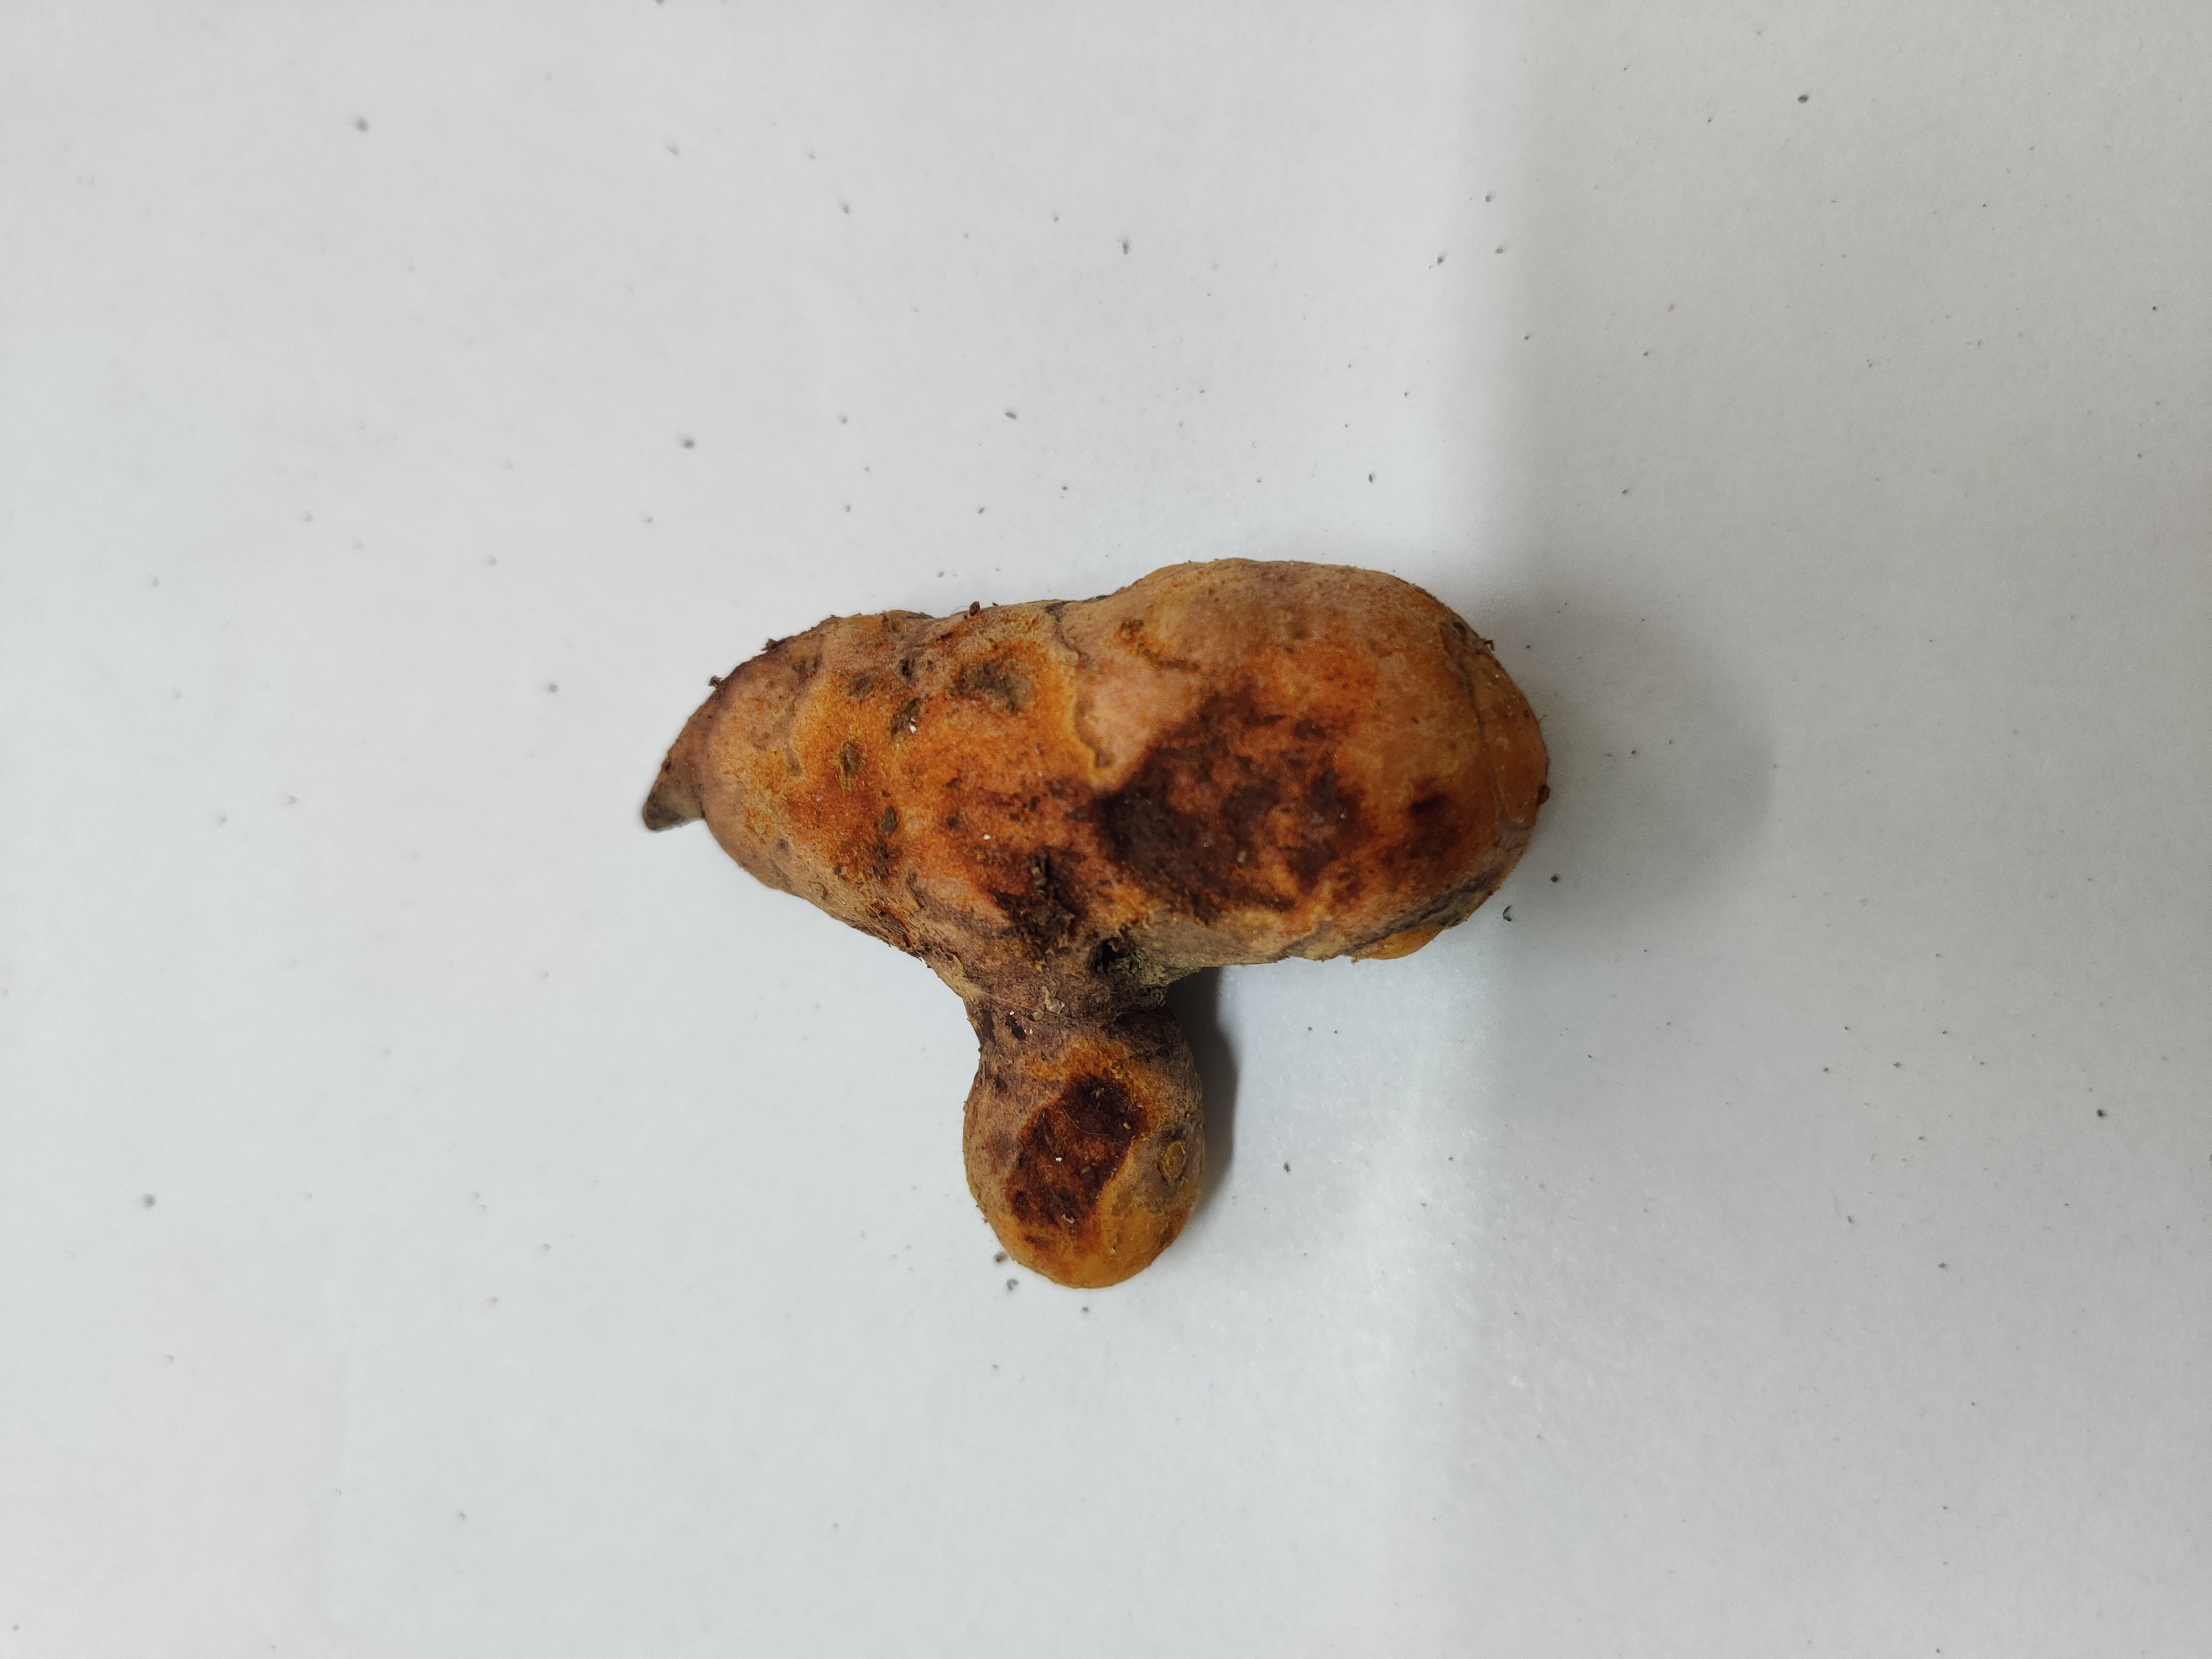
Crop: Turmeric
Condition: Fresh